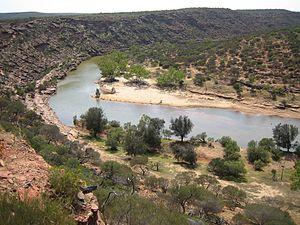
La Murchinson est un fleuve d'Australie, le second plus long de l'Australie occidentale.